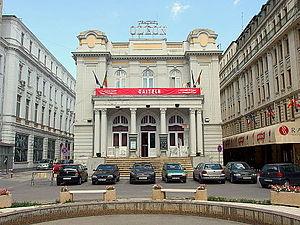
Le Théâtre de l'Odéon de Bucarest est un théâtre de la capitale de la Roumanie, situé sur le Calea Victoriei.